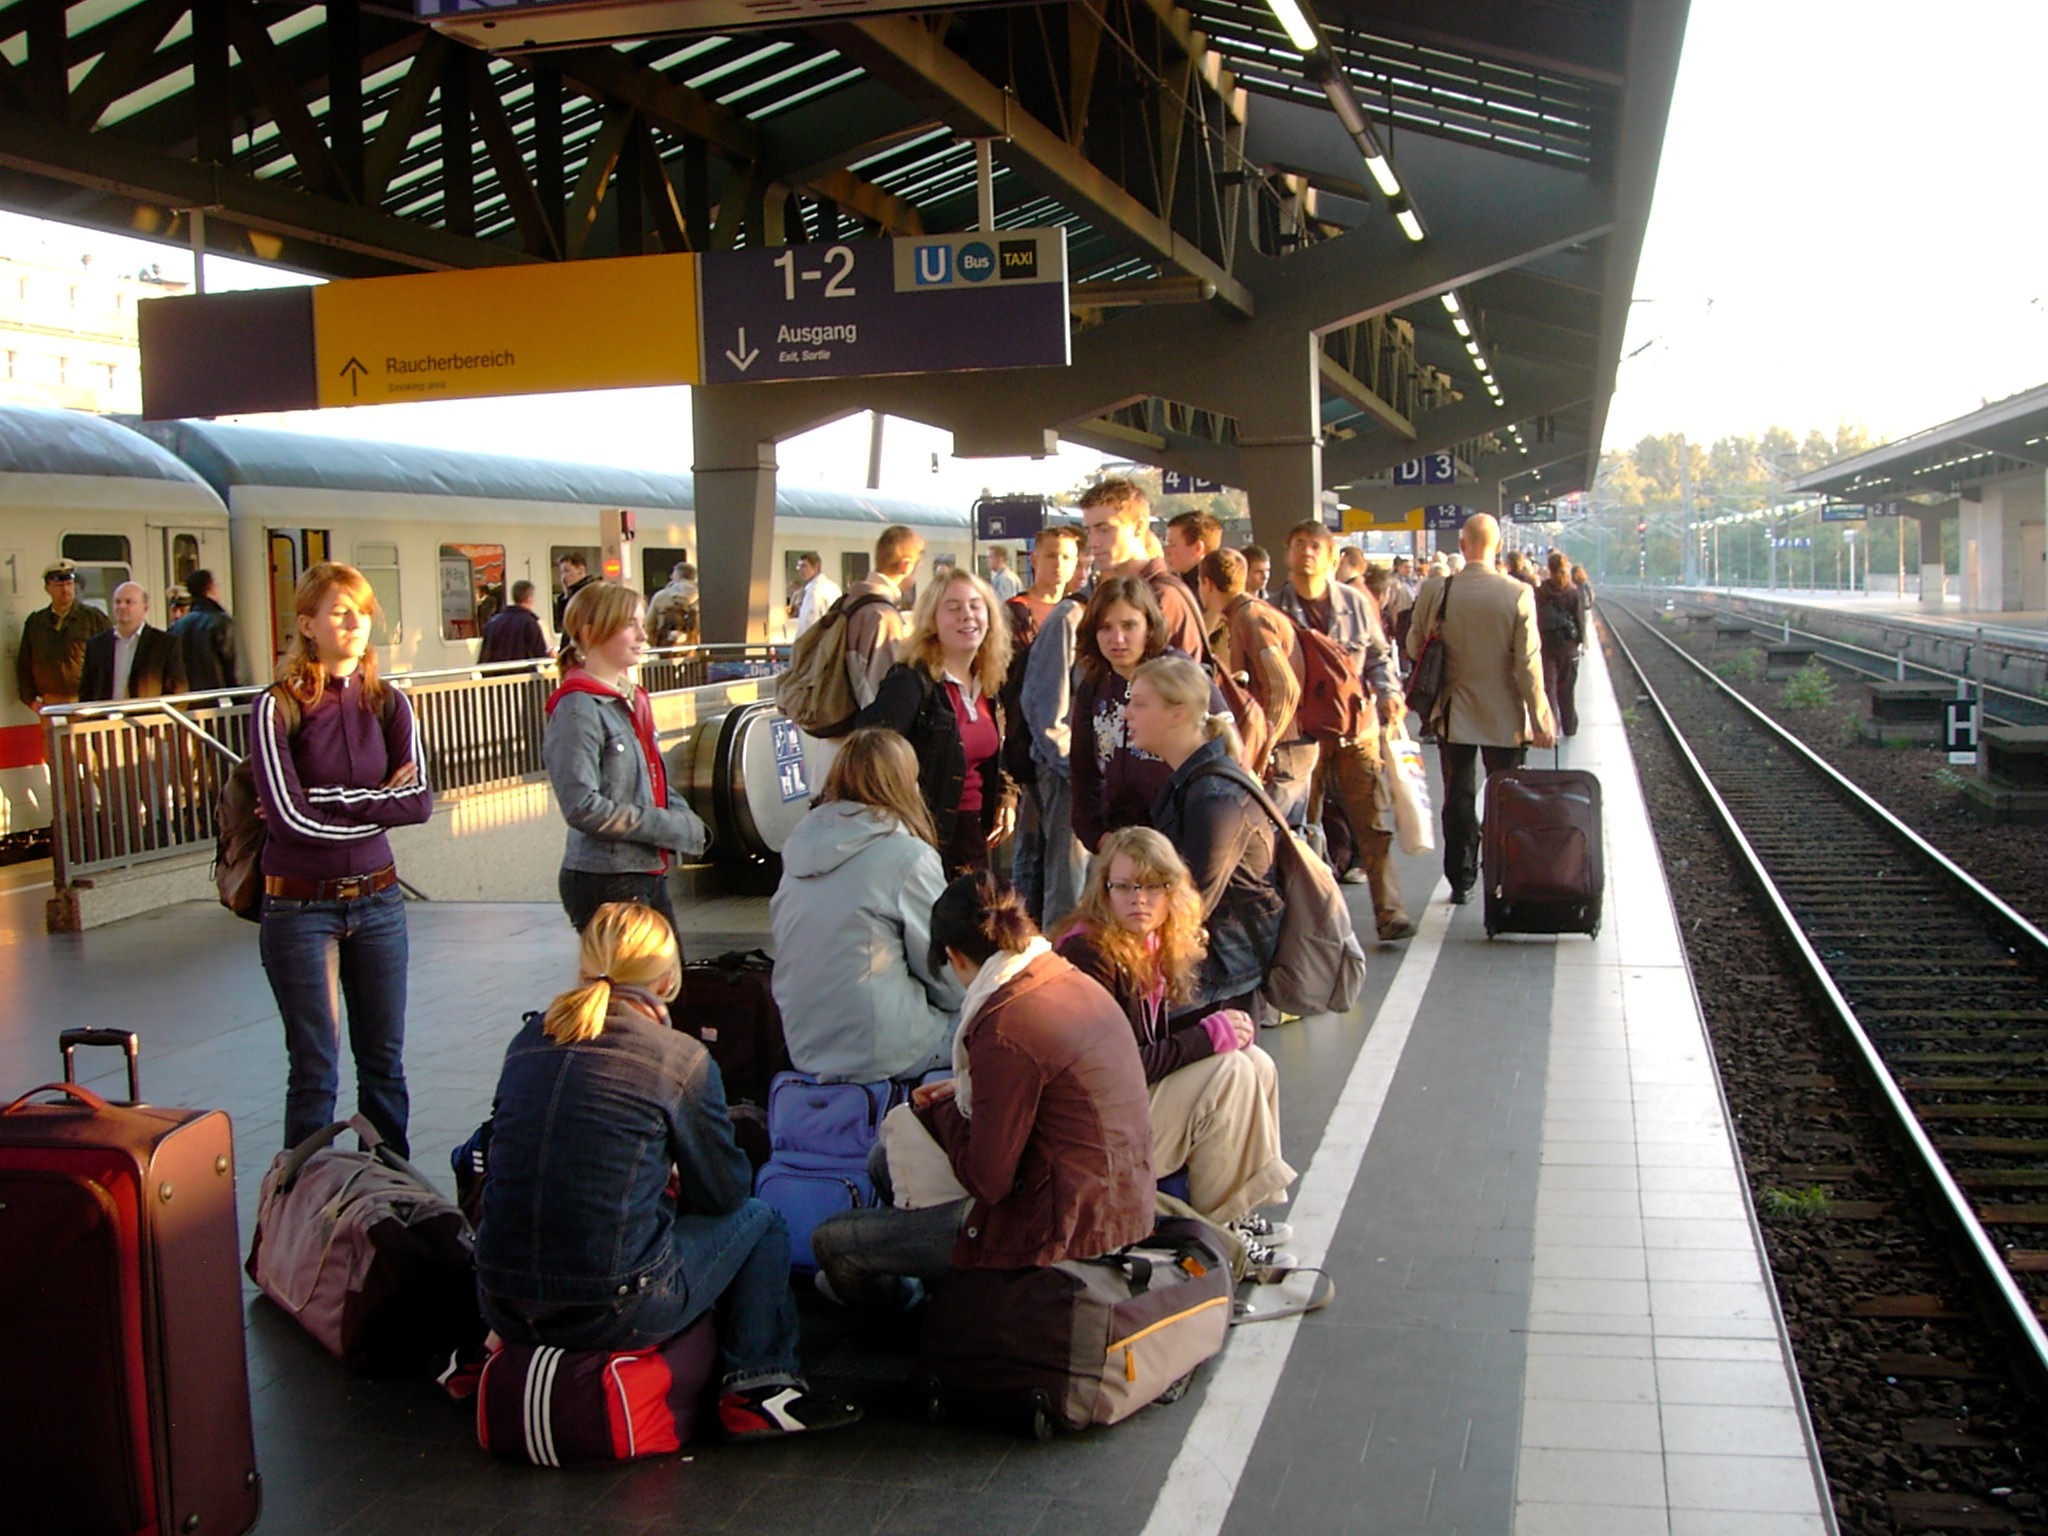
train, transport, vehicle, platform, public transport, berlin, railroad track, railway station, central station, passenger